Harbor Defenses of Long Island Sound

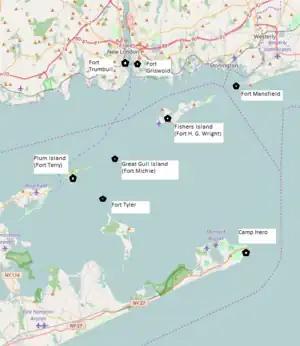
Map of eastern Long Island and southeastern Connecticut showing historical fort locations.

The Harbor Defenses of Long Island Sound was a United States Army Coast Artillery Corps harbor defense command. It coordinated the coast defenses of Long Island Sound and Connecticut from 1895 to 1950, beginning with the Endicott program. These included both coast artillery forts (all but two on islands in the sound) and underwater minefields. The area defended included the approach via the Sound to New York City, the port cities and manufacturing centers of New London, New Haven, and Bridgeport, and eventually included the submarine base and shipyard in Groton. The command originated circa 1900 as an Artillery District, was renamed Coast Defenses of Long Island Sound in 1913, and again renamed Harbor Defenses of Long Island Sound in 1925.